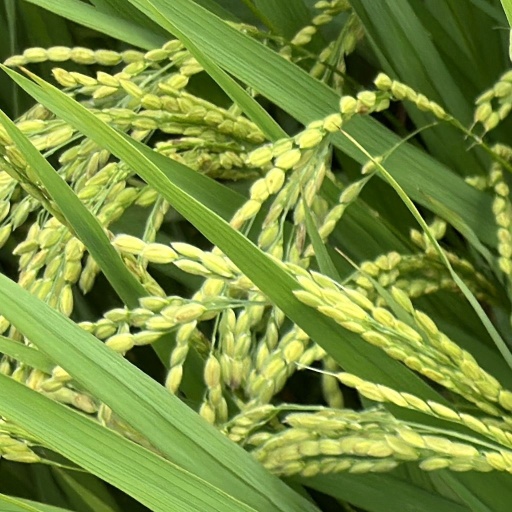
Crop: rice